Sliding door operator

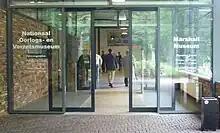
Sliding door with opener at the Overloon War Museum, Netherlands

Sliding door operators are typically used on the outside doors of large retail businesses. (smaller retail businesses prefer swing door operators.) They are also used in elevators (lifts).